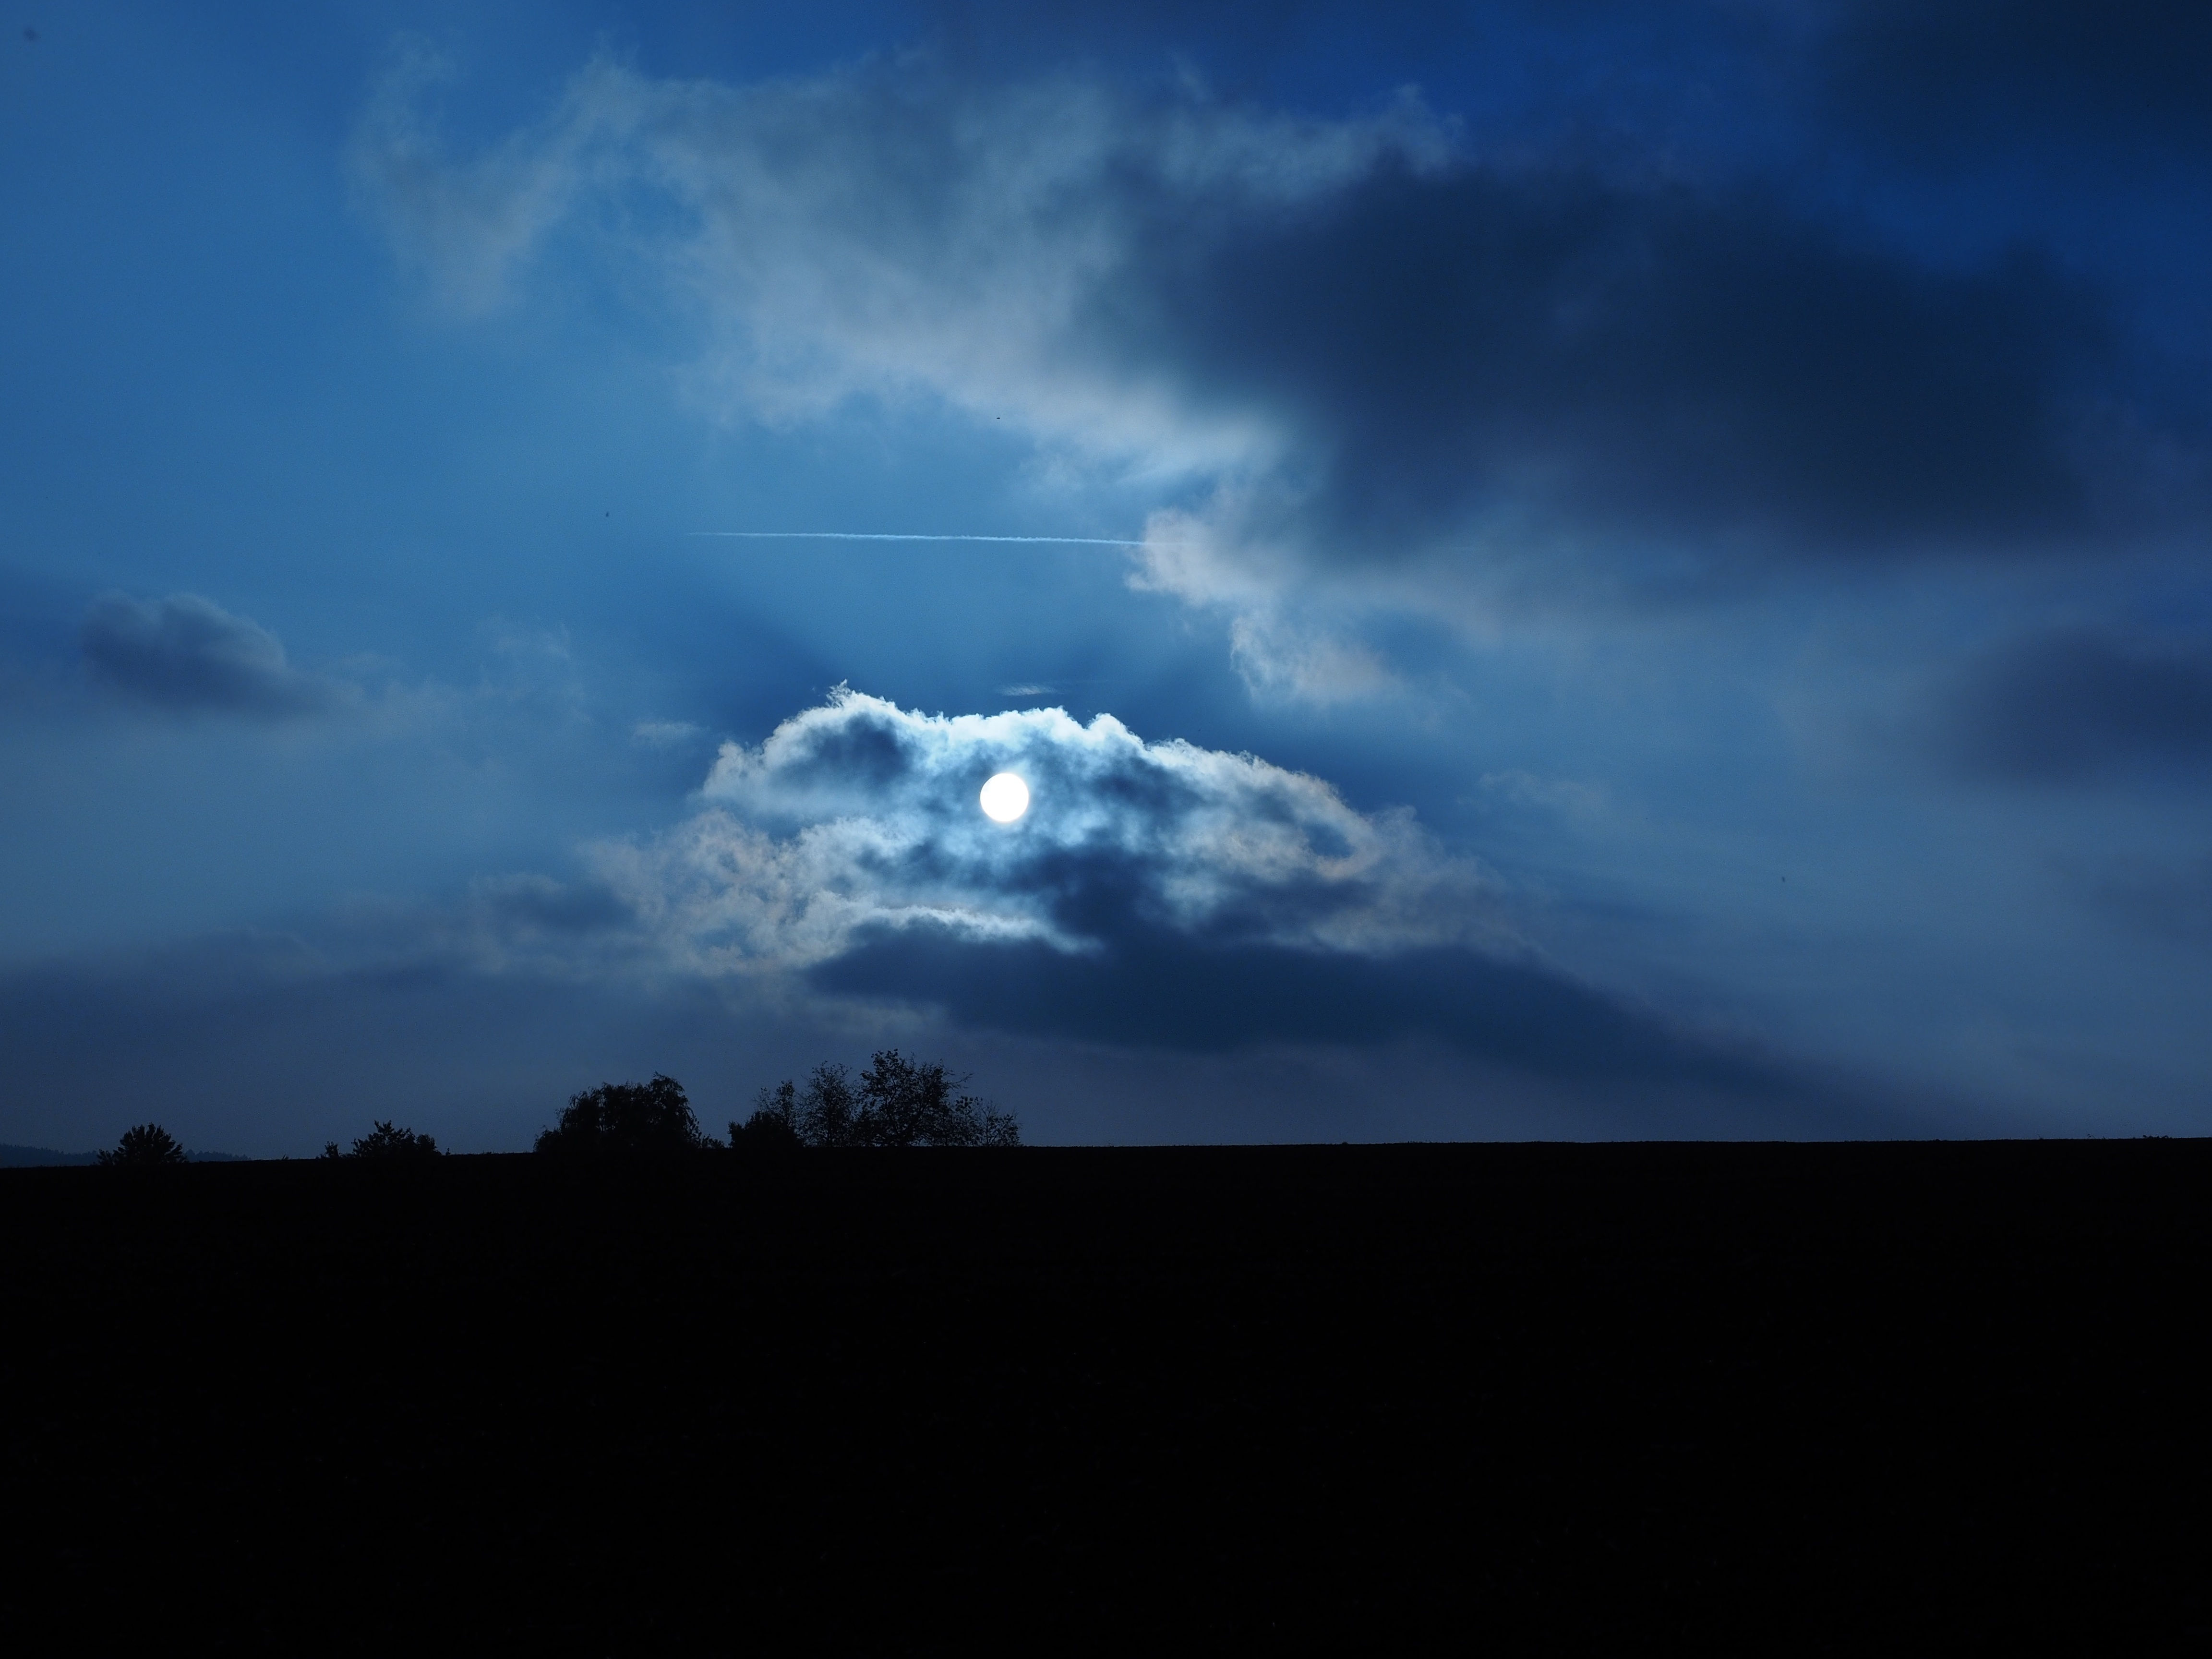
horizon, cloud, sky, sun, sunset, field, sunlight, dawn, atmosphere, dusk, daytime, weather, cumulus, darkness, blue, climate, afterglow, blue hour, meteorological phenomenon